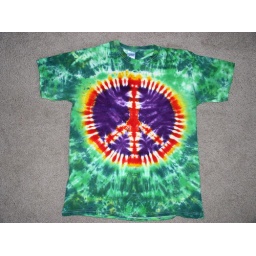
Peace sign T-shirt, adult Large and is for sale with a medium Heart shirt in my eBay store MrTieDye65